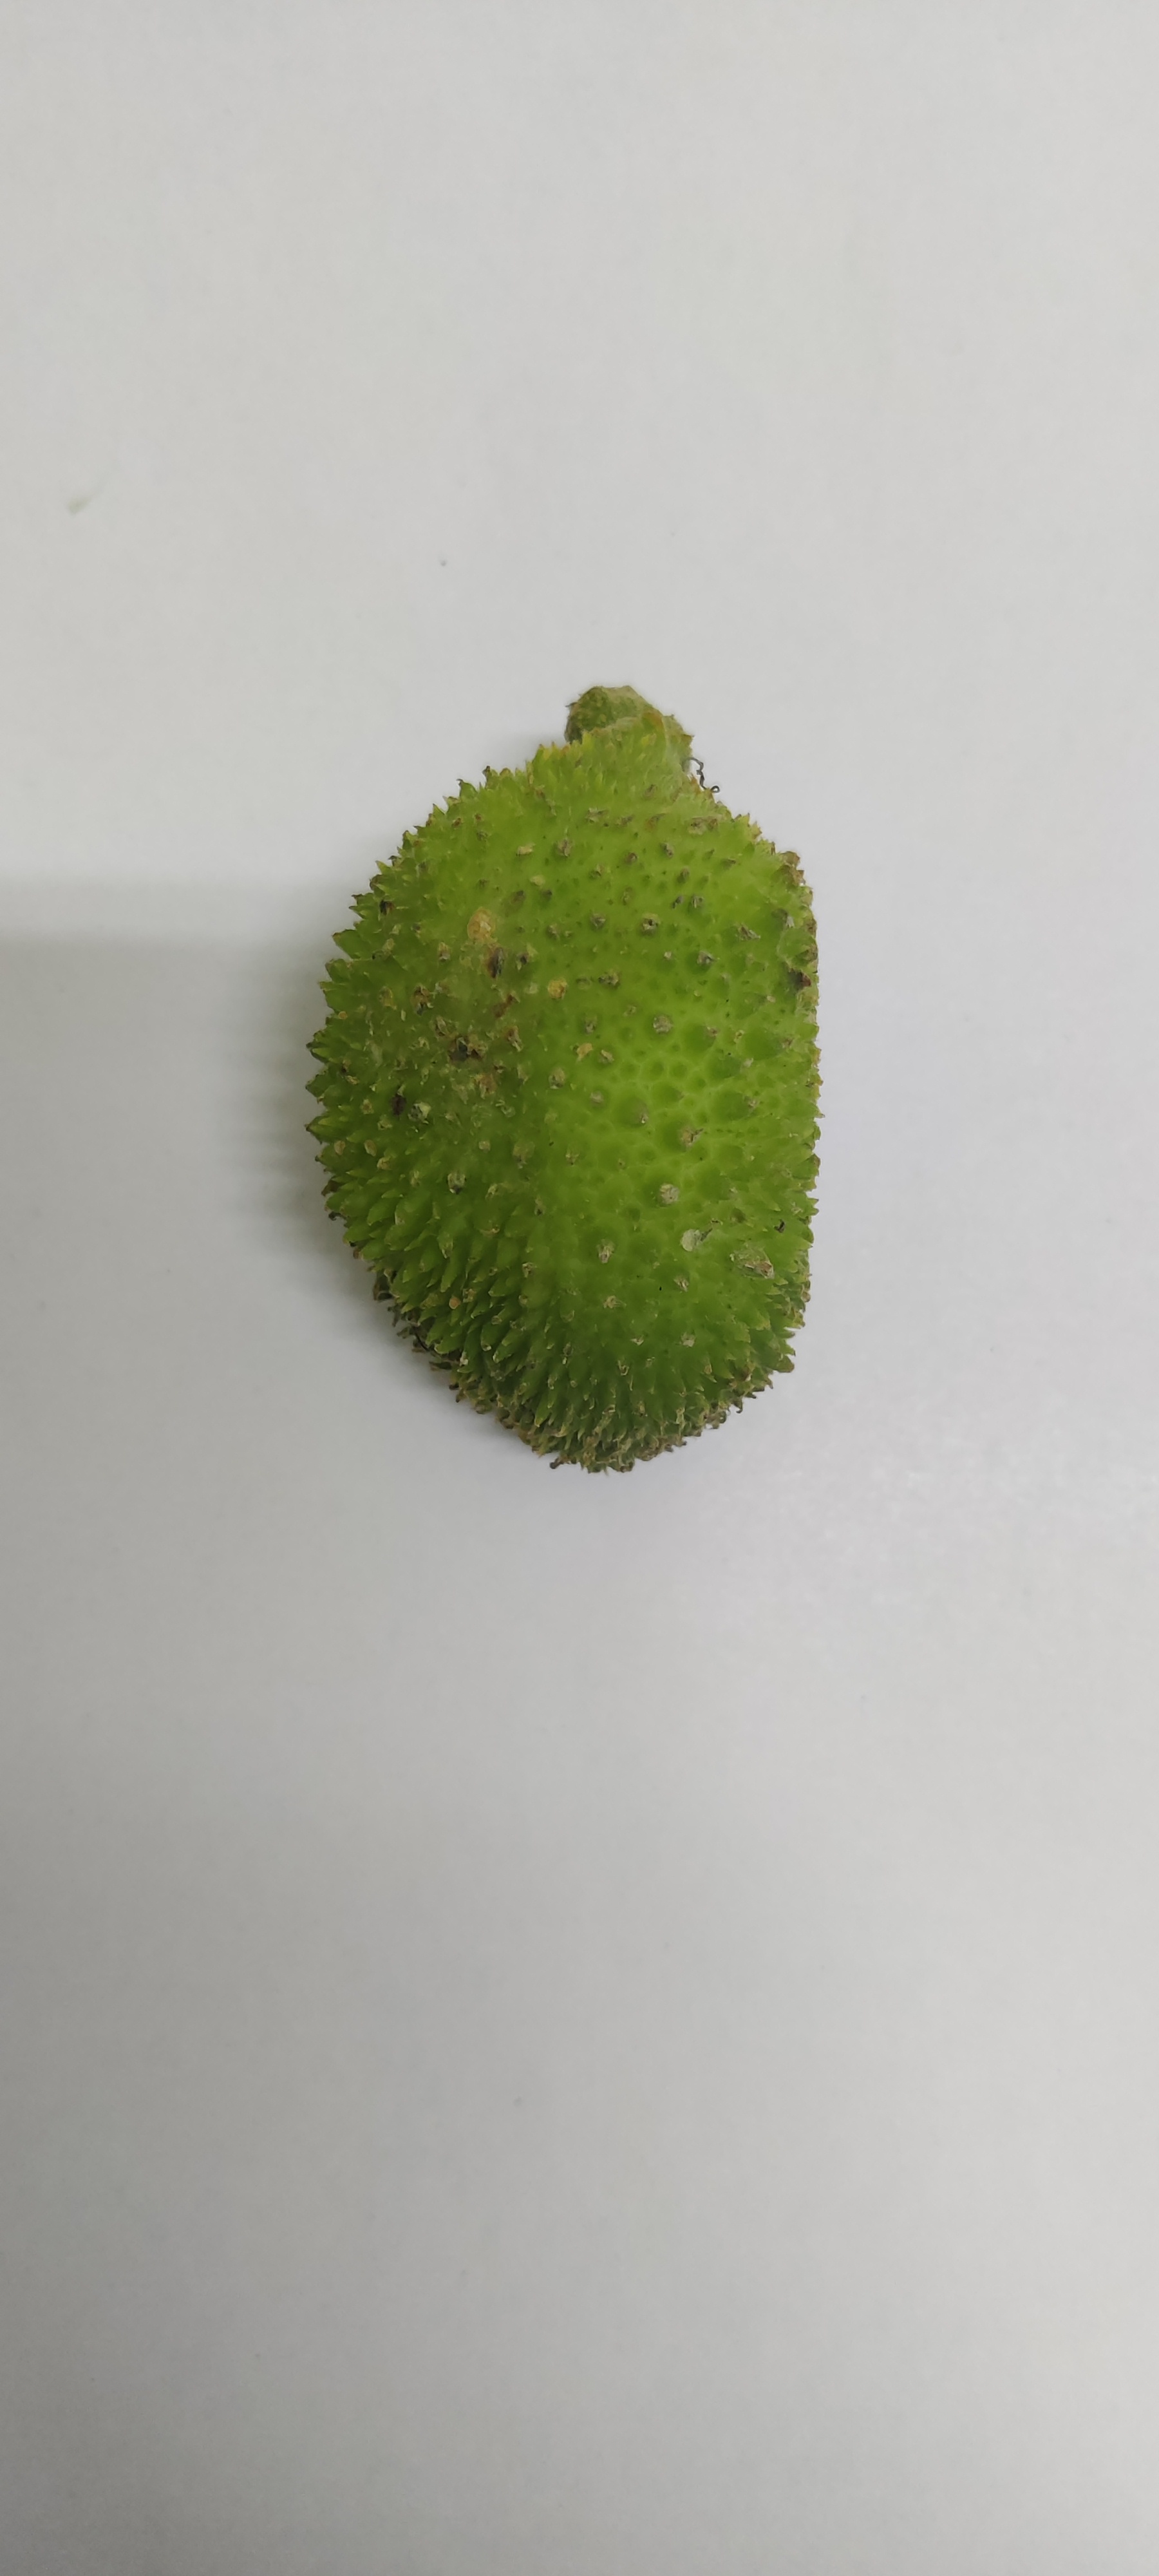
Crop: Spiny Gourd
Condition: Severely Damaged